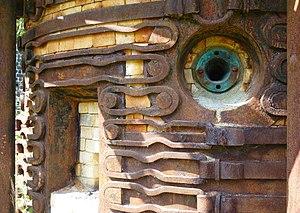
Högfors est une localité et un ancien complexe de sidérurgie situé dans la commune de Norberg, dans le comté de Västmanland, dans la région minière du Bergslagen en Suède. Le nom signifie "haute chute d'eau", désignant les chutes de la rivière Norbergsån. Ce sont précisément ces chutes qui justifient l'établissement d'un haut fourneau et de forges dès le Moyen Âge. La date exacte du début de l'industrie du fer à Högfors est inconnue, mais le site est mentionné en 1464. En 1545, les droits d'exploitation sont cédés à deux nobles qui établissent alors un martinet sur le site, l'un des plus grands de Suède à l'époque. Le complexe est agrandi et modernisé à plusieurs reprises. Au XVIIᵉ siècle, Jacob De la Gardie et sa femme Ebba Brahe font construire un manoir sur le site. Le dernier fourneau est établi en 1915, mais le complexe est totalement abandonné en 1953. De nos jours, les ruines du complexes peuvent être visitées, et le site fait partie de l'écomusée de Bergslagen. Bien que peu peuplé, le village a une gare sur la ligne Engelsberg–Norberg.